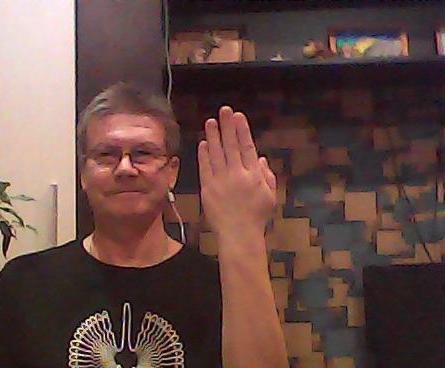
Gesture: stop_inverted